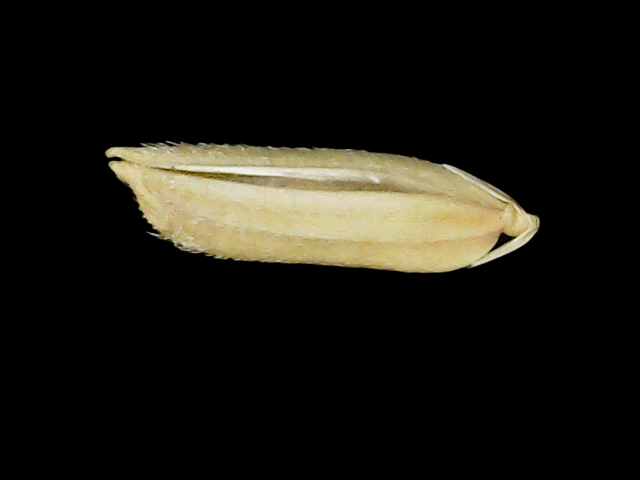
Rice variety: Binadhan26